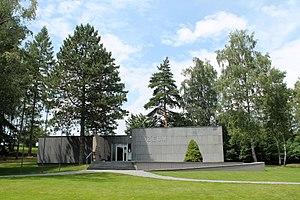
Ležáky, qui faisait partie de la municipalité de Miřetice, est un village tchécoslovaque détruit par les nazis en juin 1942 en représailles à l'assassinat de Reinhard Heydrich, l'Opération Anthropoid. Il n'a pas été reconstruit.